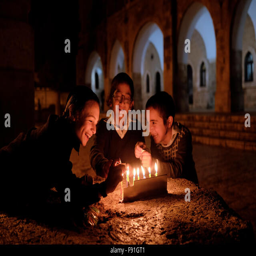
children lighting candles in the old city